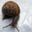
Label: snail